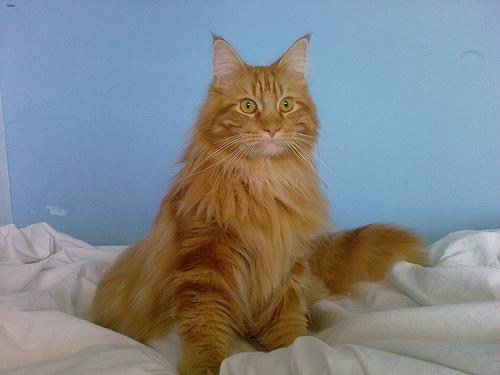
Breed: Maine Coon